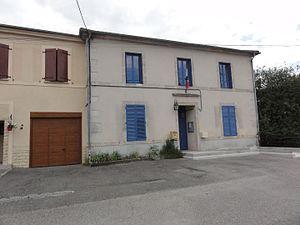
Culey (Meuse) mairie